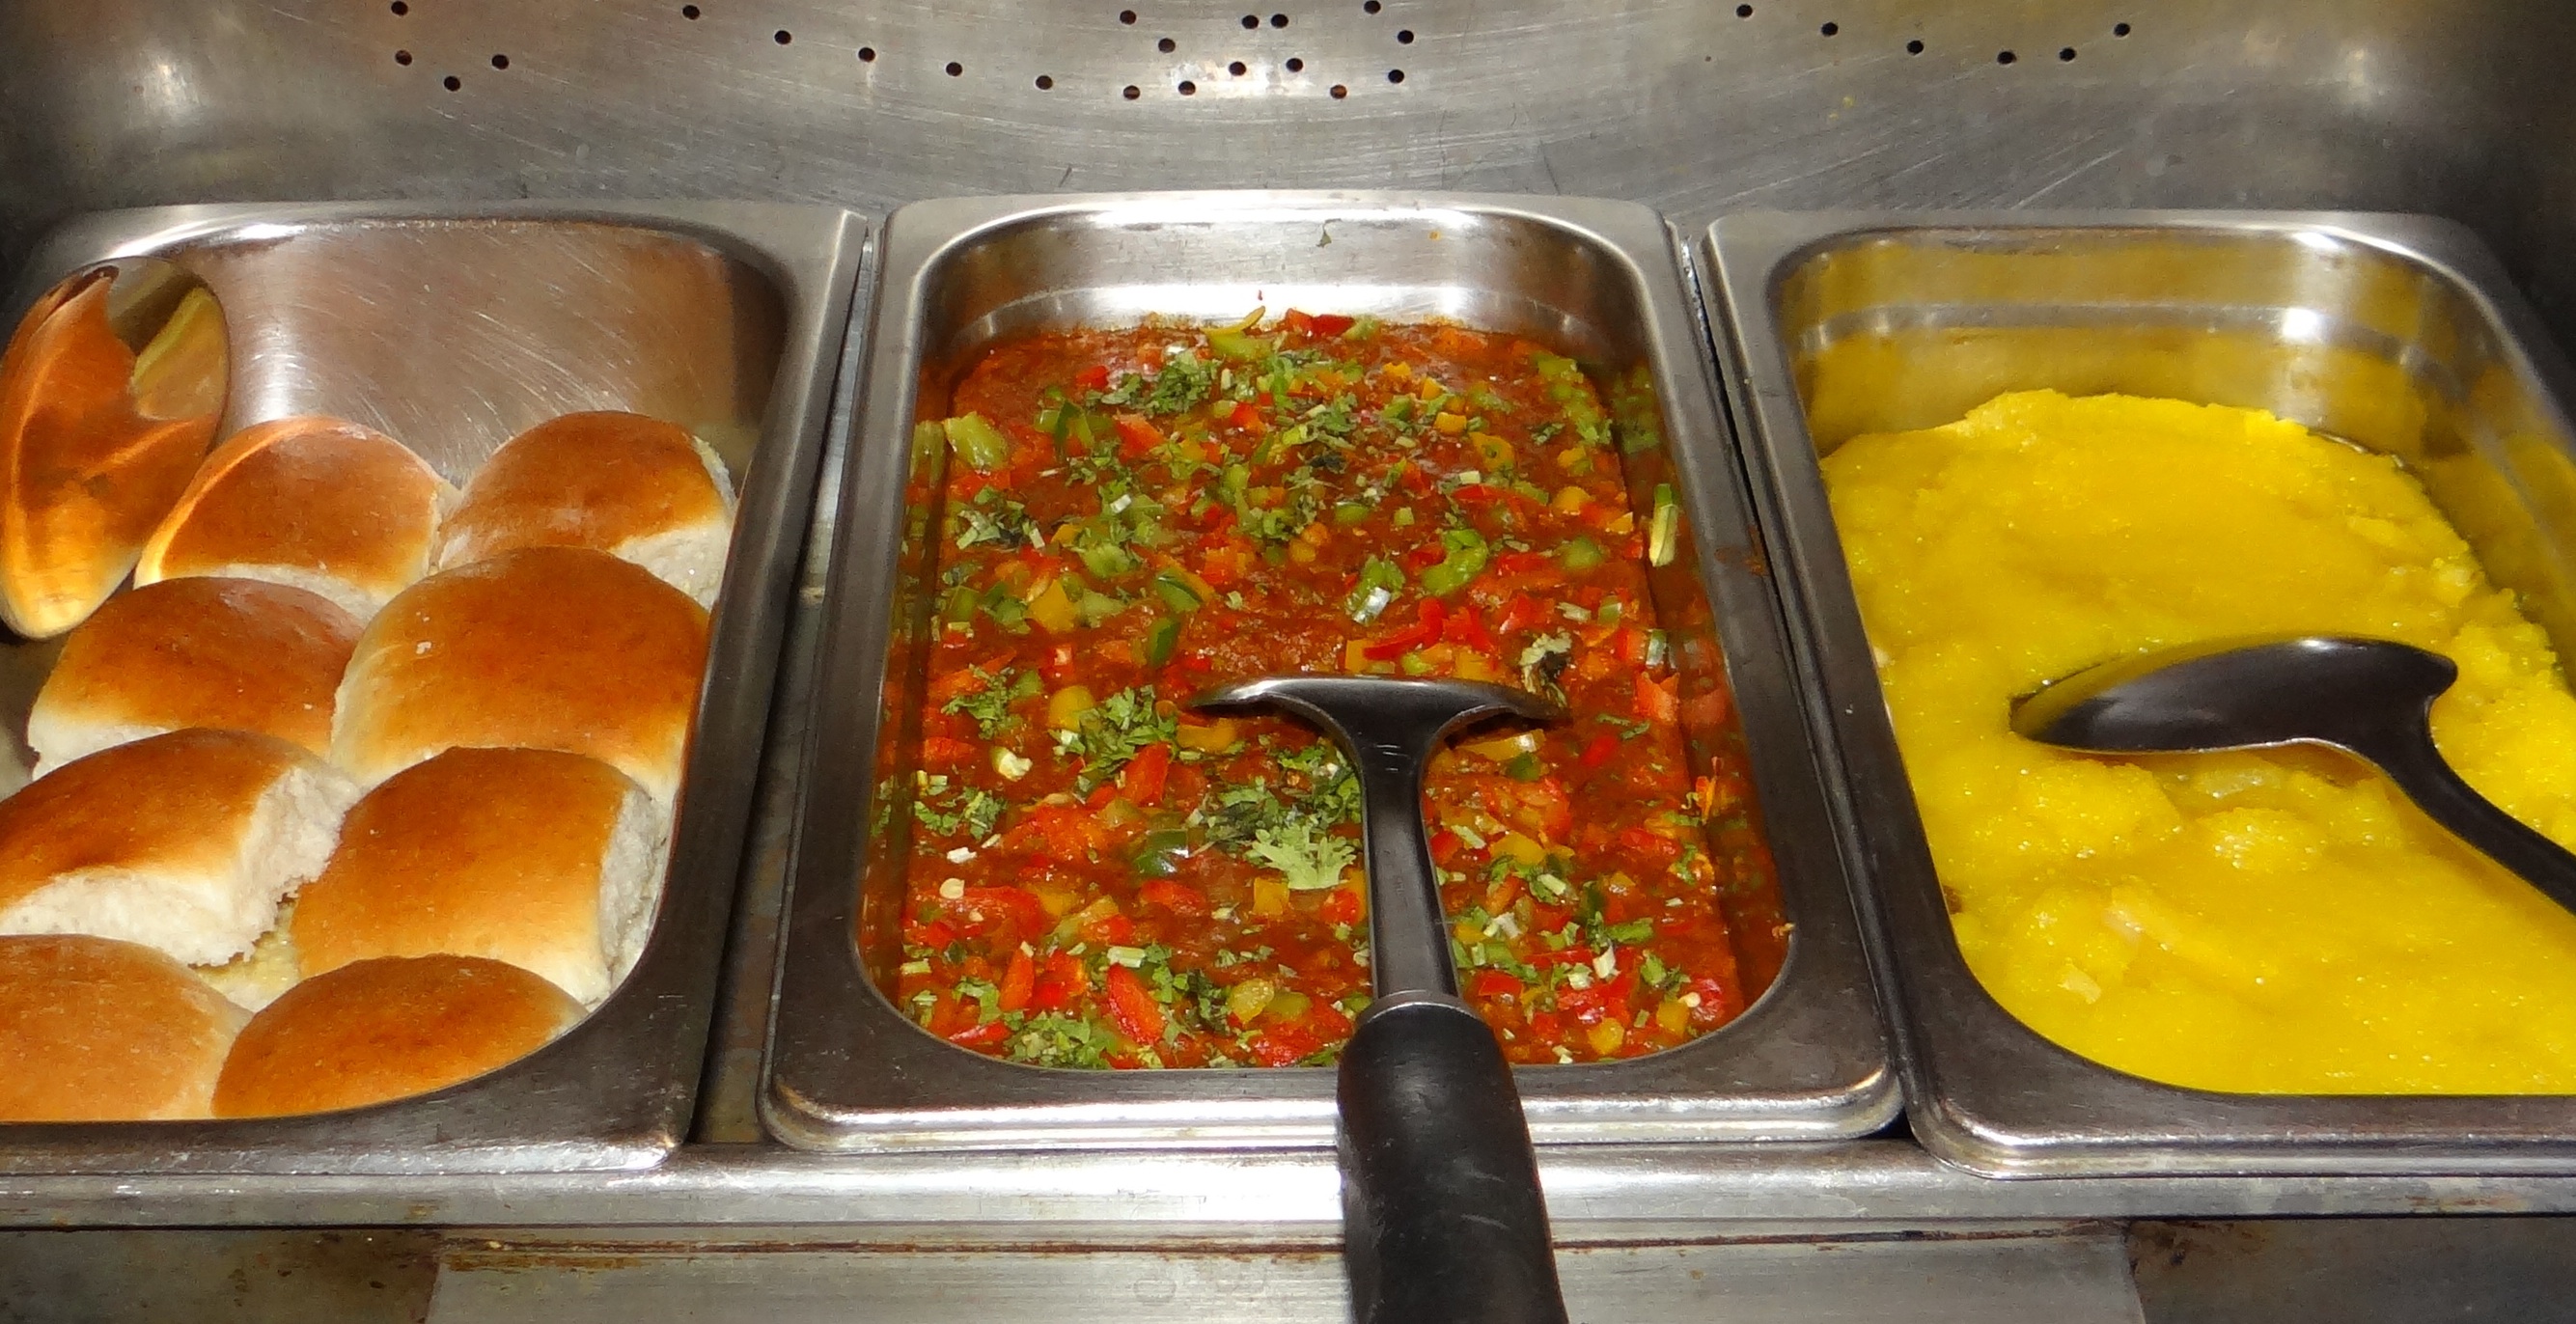
dish, meal, food, produce, vegetable, breakfast, baking, snack, lunch, cuisine, india, halva, pav bhaji, masala pav